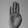
ASL letter: B